Euthenia

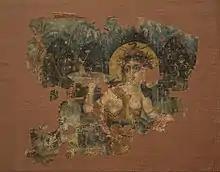
Euthenia depicted in a garden.

On Roman coins, Euthenia is often compared to Abundantia, the personification of abundance and prosperity, and Annona, the personification of the grain supply to Rome.